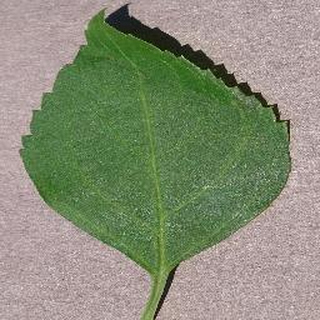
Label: healthy_cherry